Cycling in Detroit

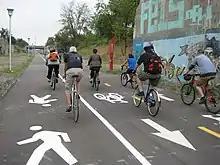
Dequindre Cut

Detroit is flat with an extensive road network and a number of recreational and competitive opportunities for cycling. The city has invested in greenways and bike lanes and other bicycle-friendly infrastructure. Bike rental is available from the riverfront and tours of the city's architecture can be booked.